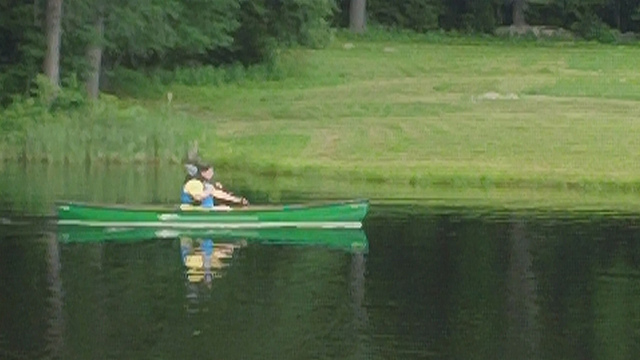
A woman riding a green boat along a river.

People are in a green row boat on green water.